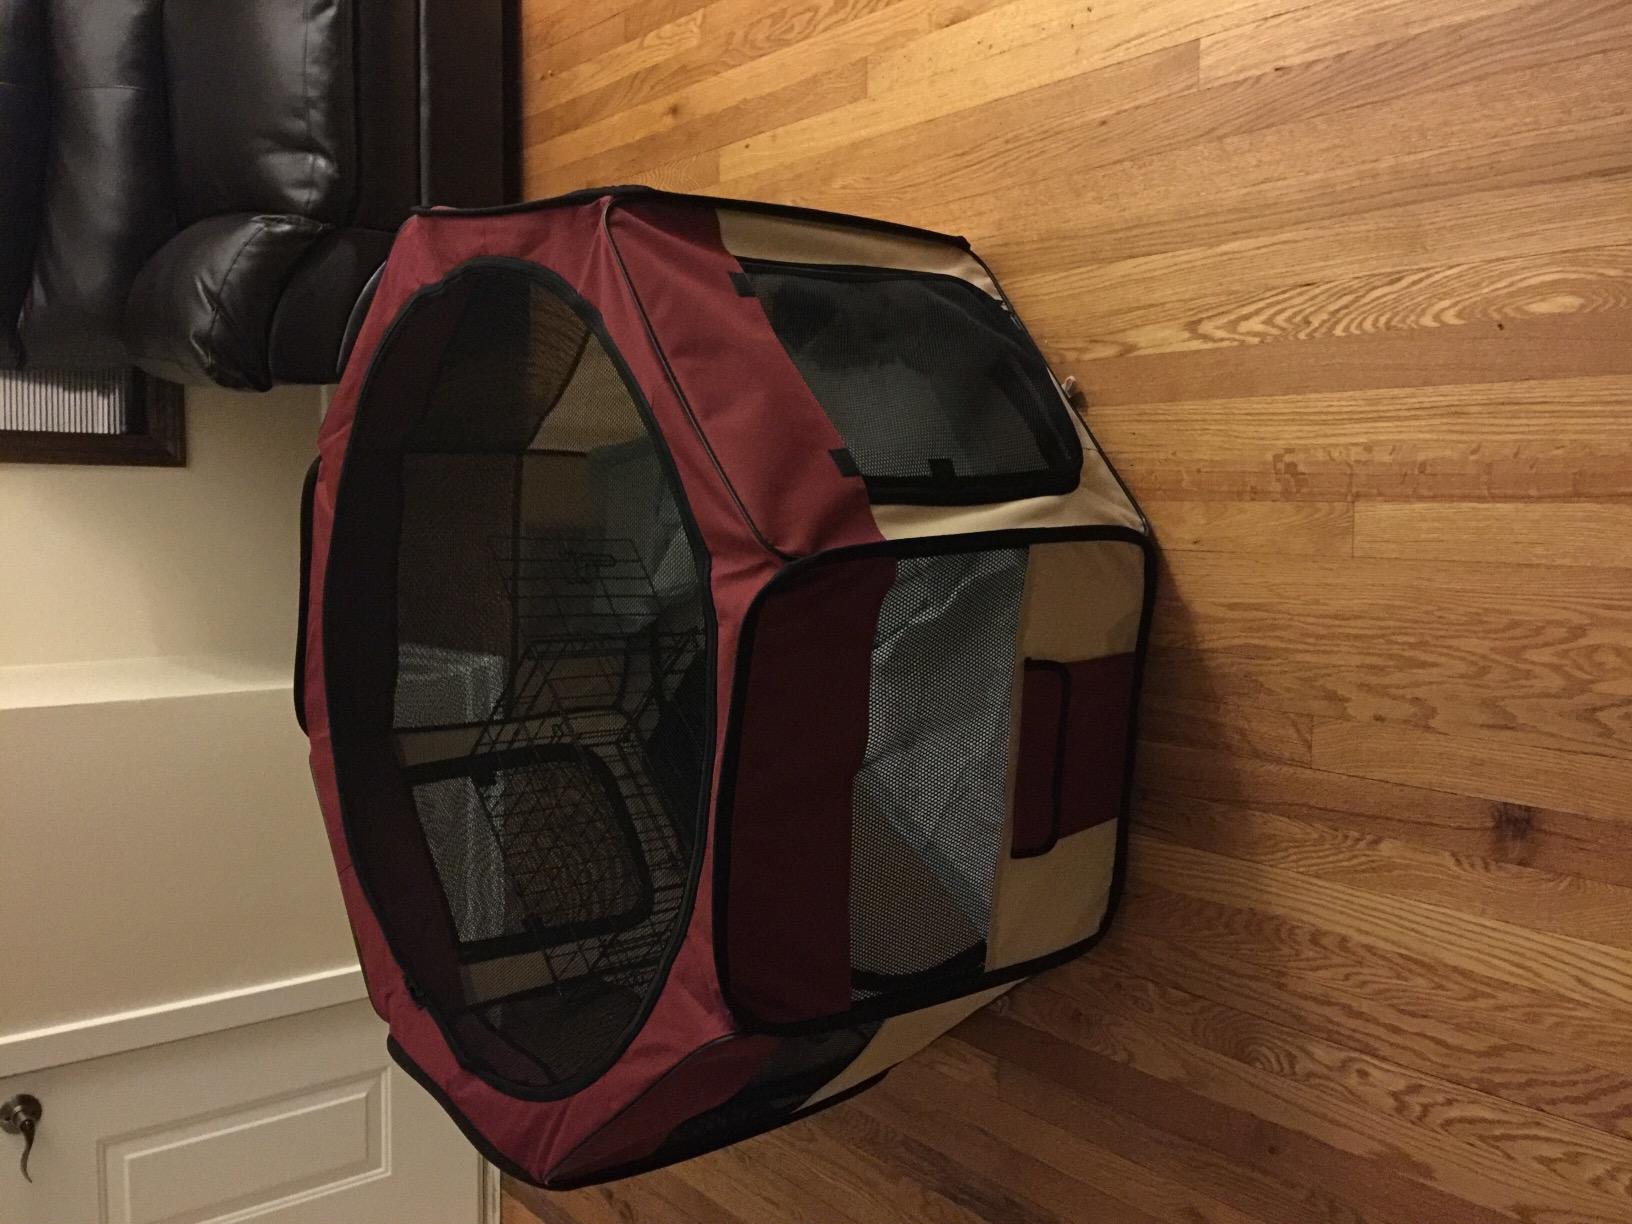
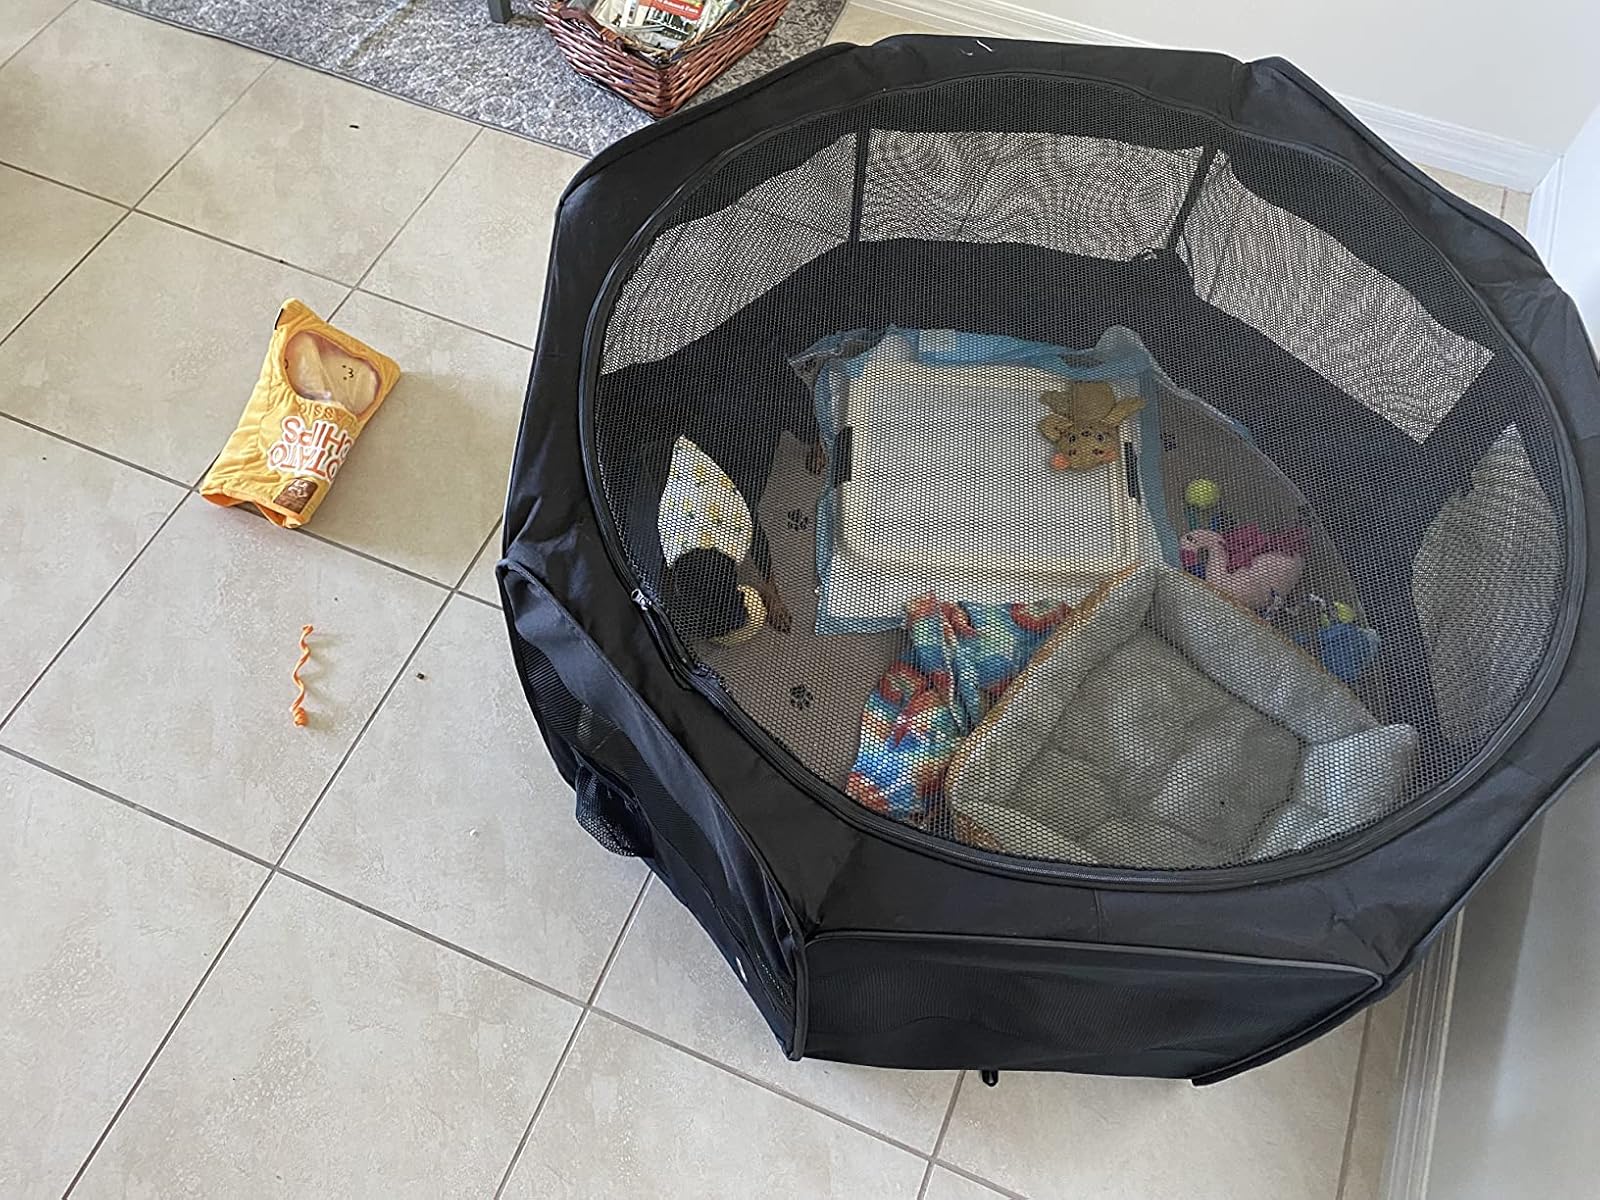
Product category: items_kennel
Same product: no